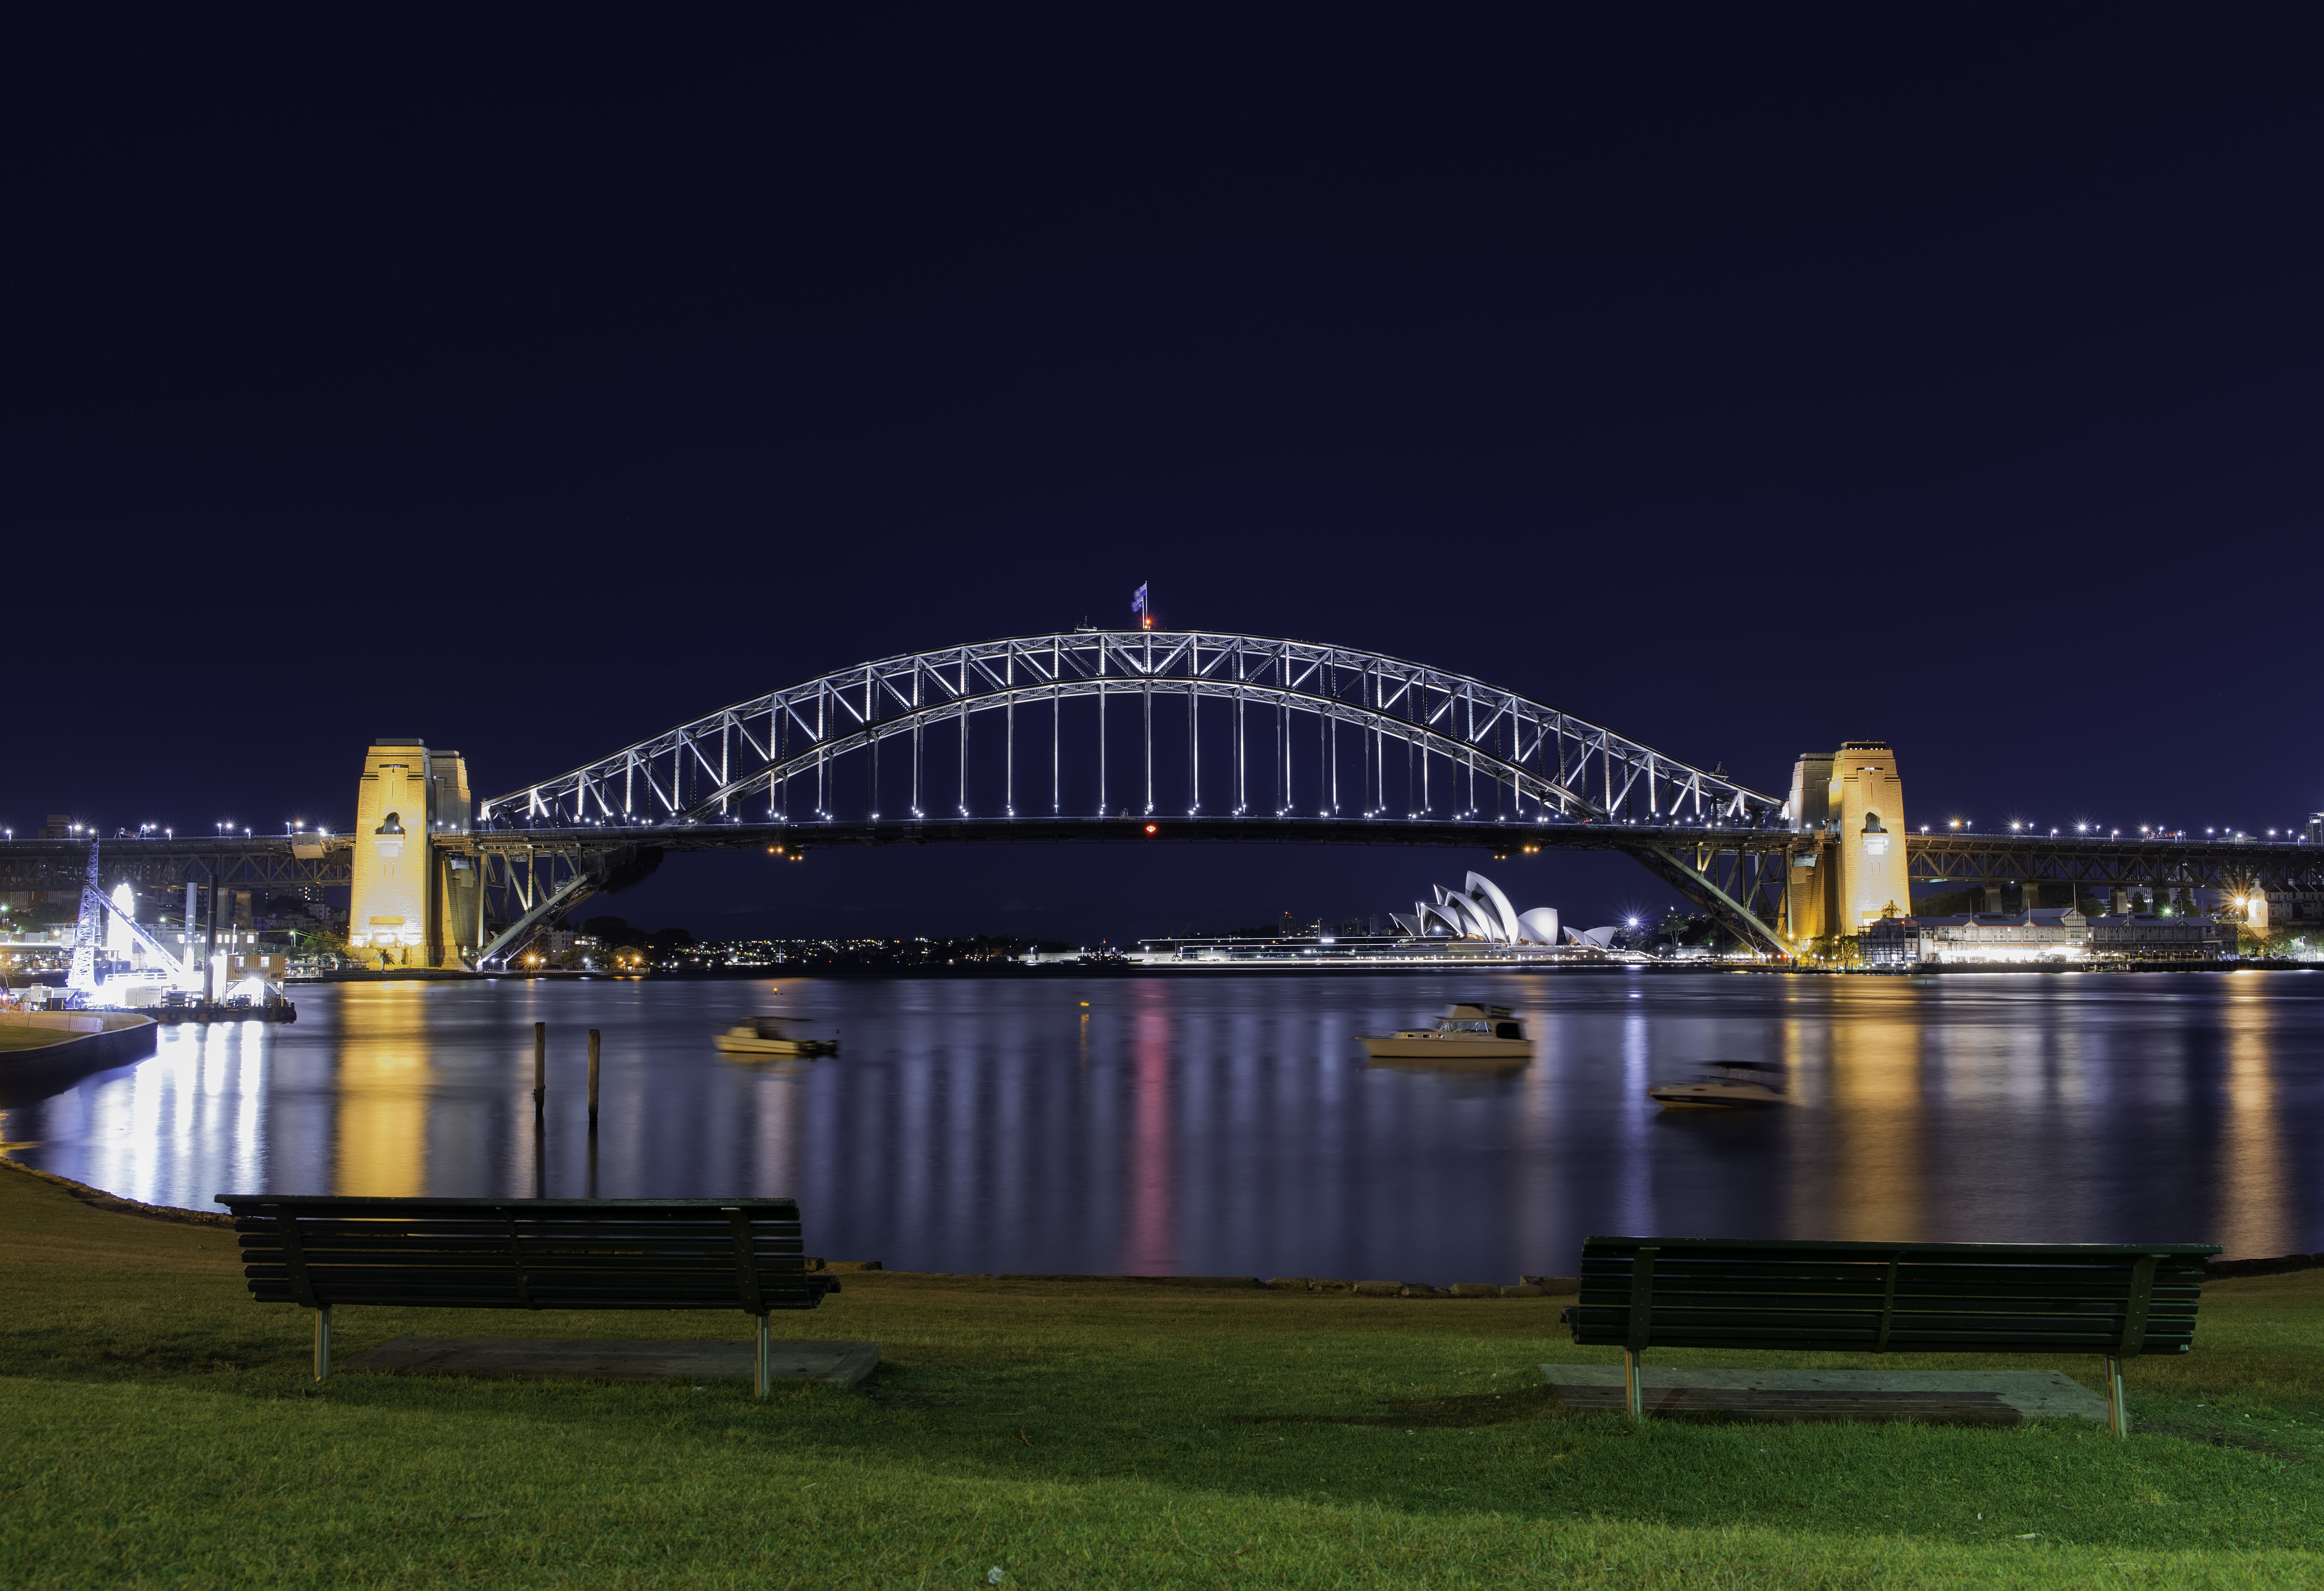
landscape, creative, structure, bridge, skyline, night, city, photo, cityscape, travel, dusk, reflection, things, sydney, opera house, holiday, landmark, harbor, harbour, nikon, point, tourism, stadium, australia, nsw, free, north, blues, cc, commons, wow, nightscape, sigma, f28, 2470mm, 2470, do, oz, d800, aus, lennykphotography, syd, shb, mcmahons, sport venue